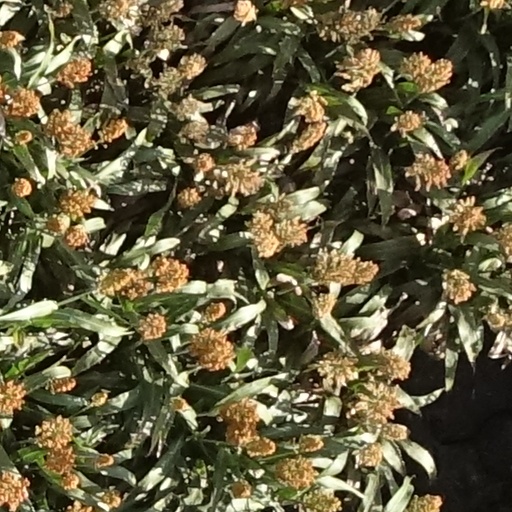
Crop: sorghum